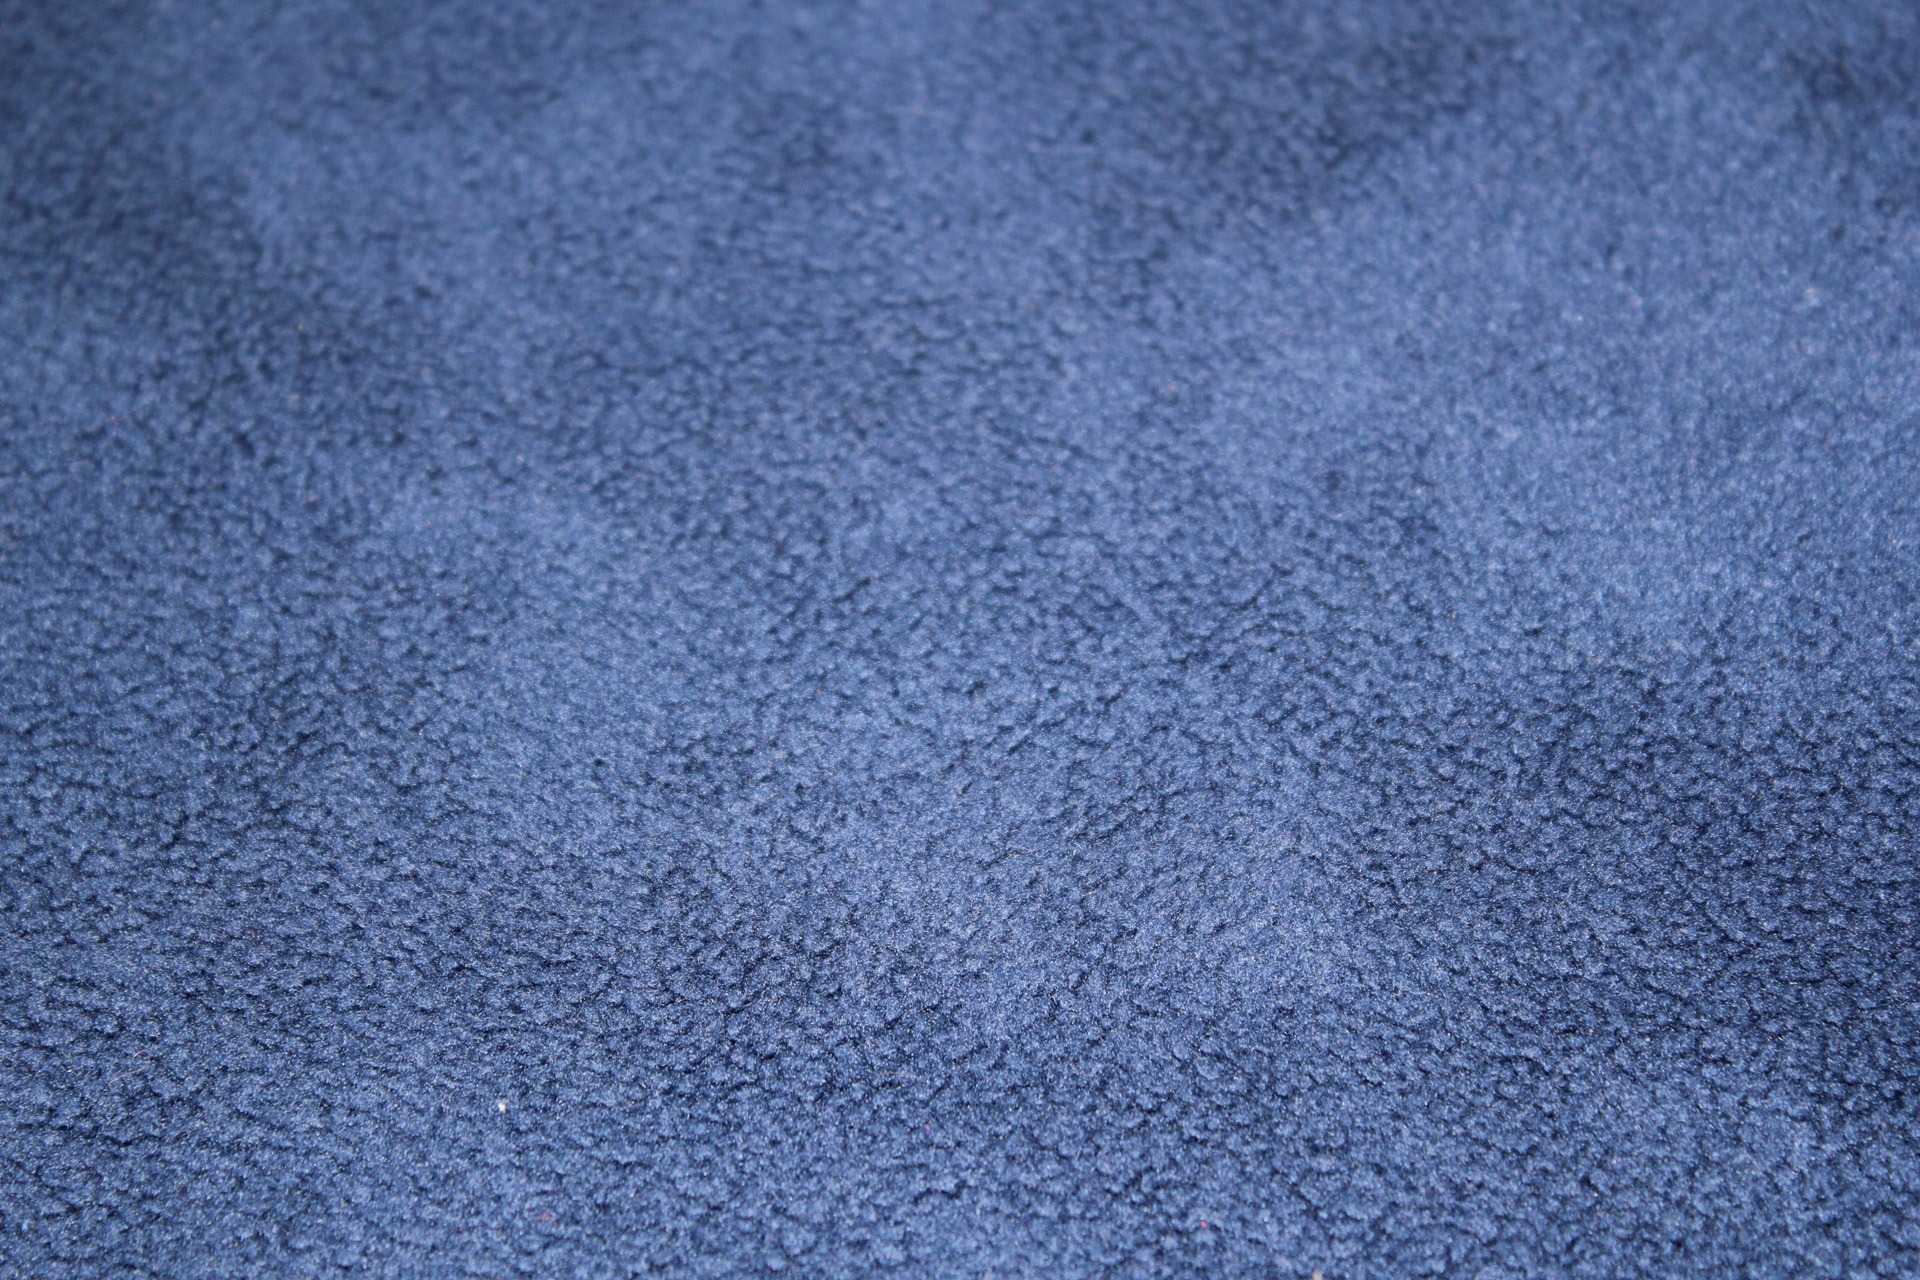
texture, floor, asphalt, blue, object, material, textile, background, image, flooring, royal blue, fine fur